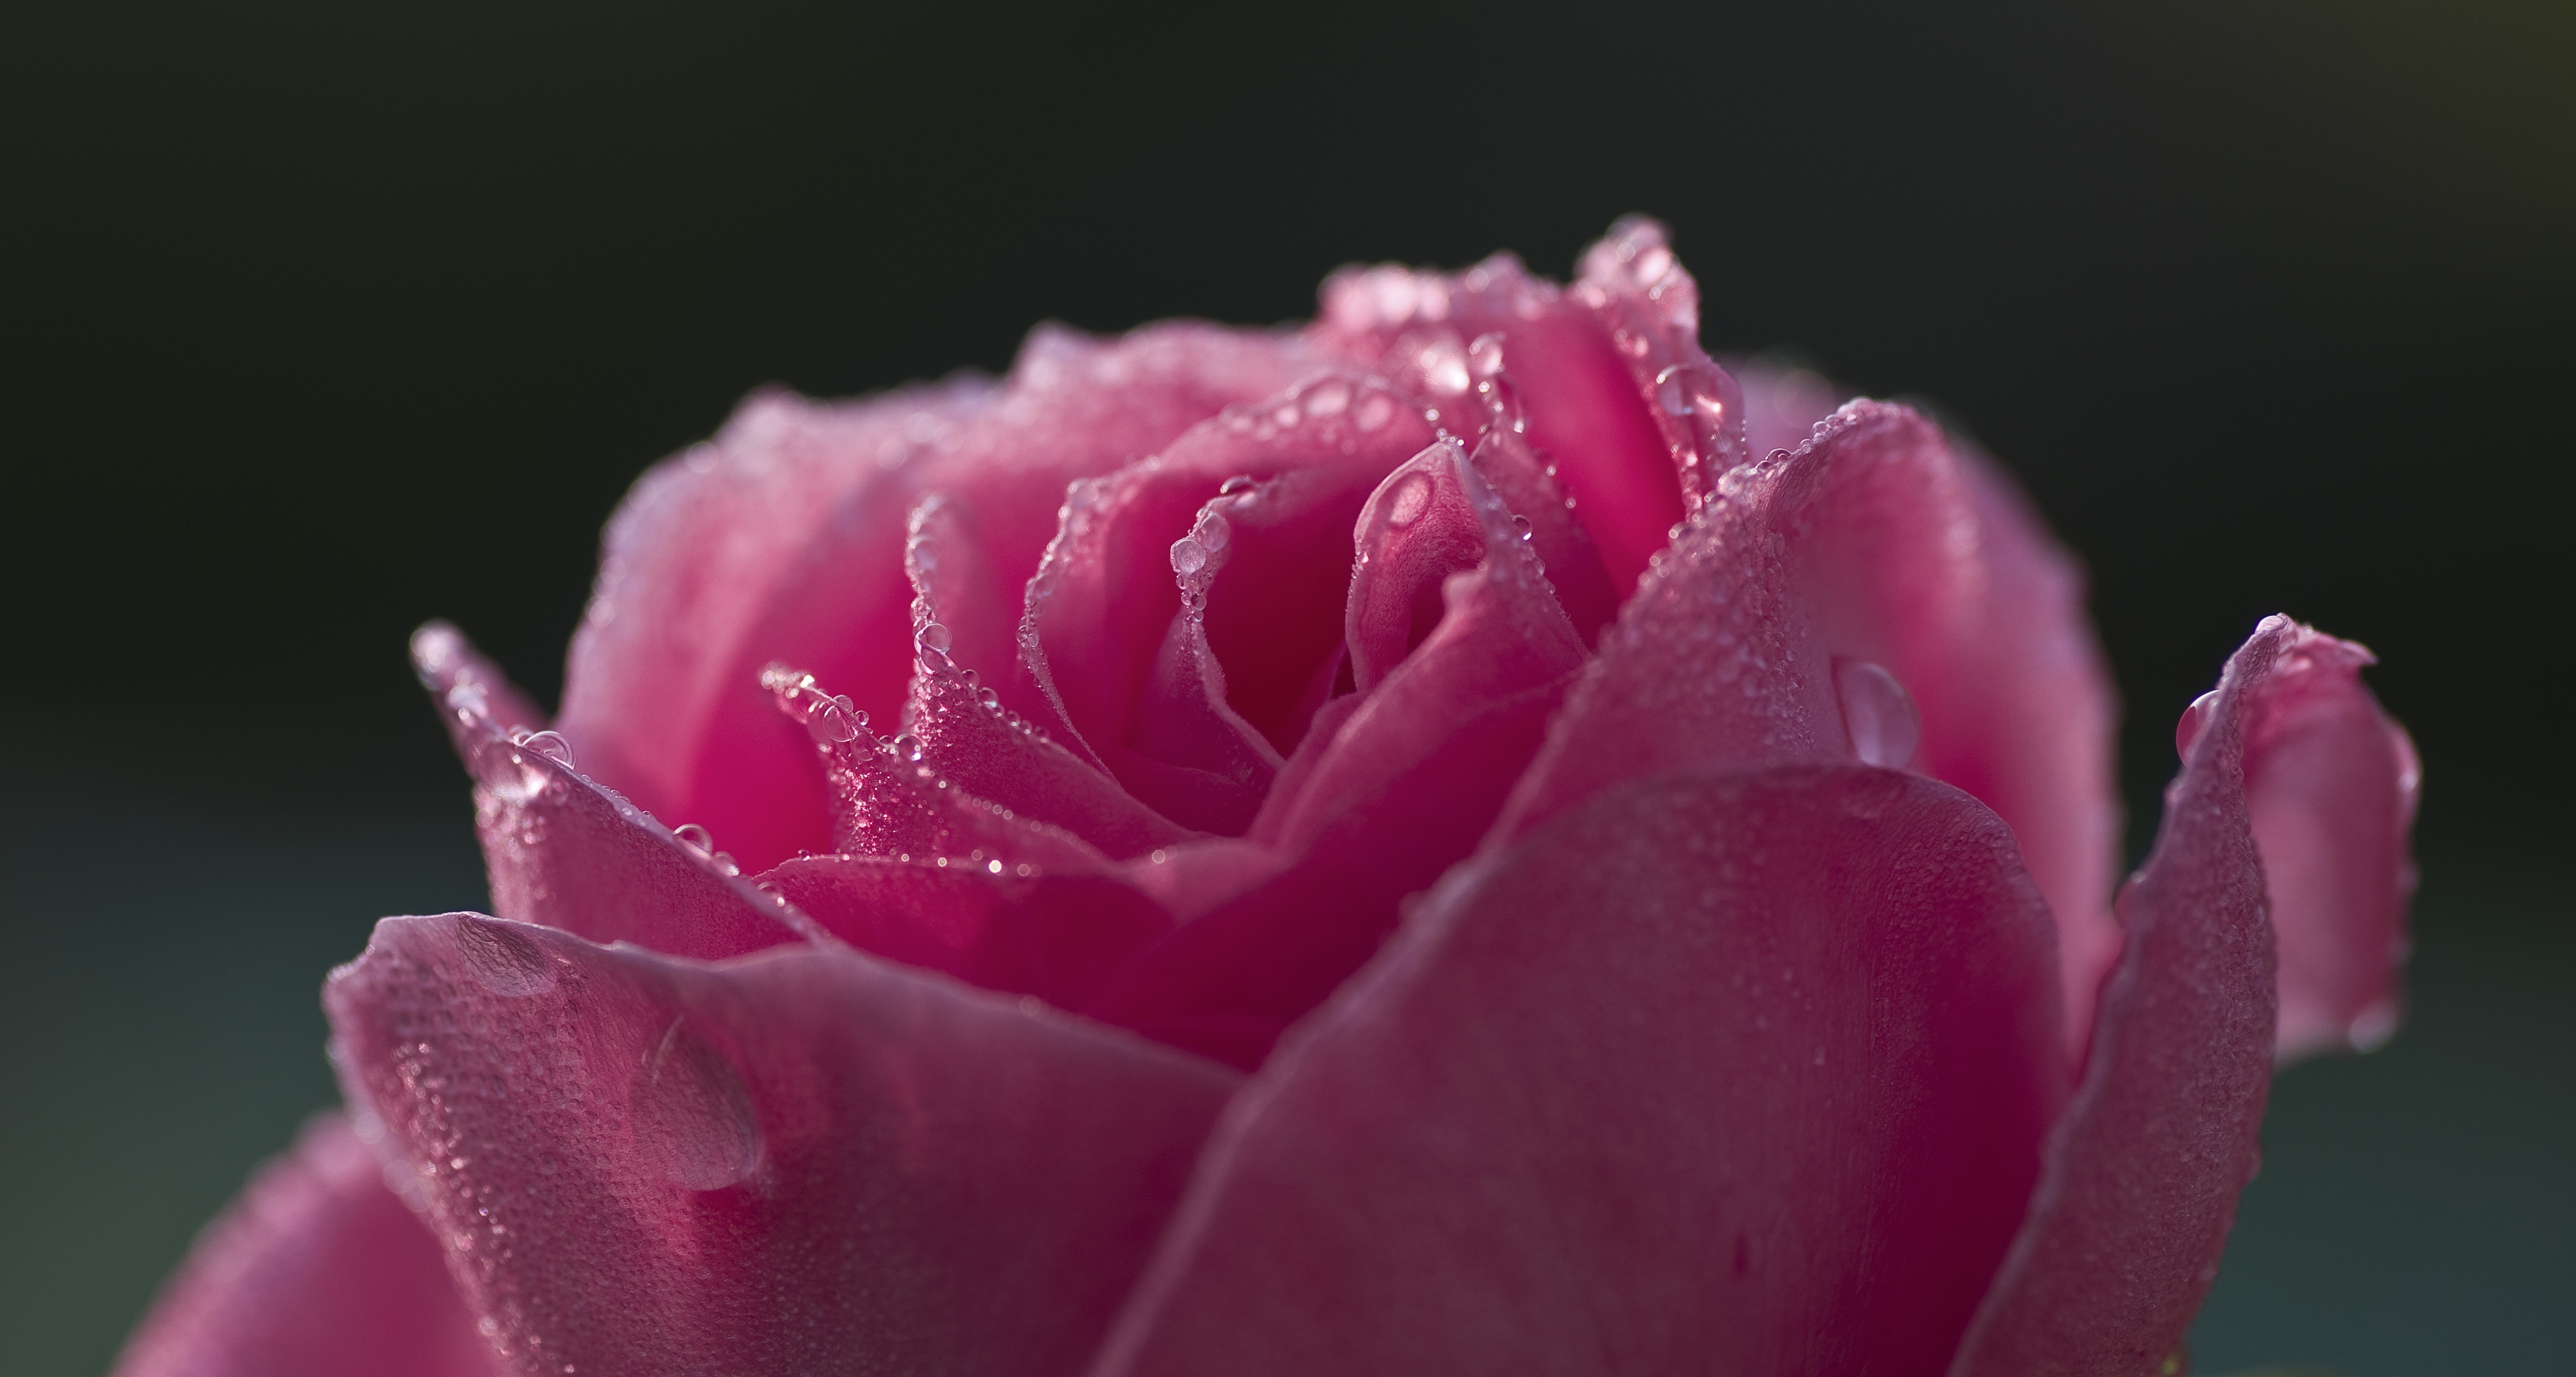
blossom, dew, plant, photography, flower, petal, bloom, tulip, rose, red, romantic, pink, close, flora, drip, close up, dewdrop, petals, bud, rose bloom, macro photography, beaded, flowering plant, plant stem, land plant, drop plant